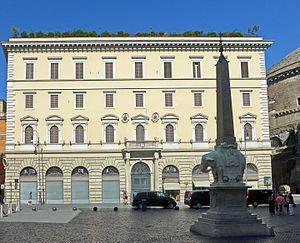
La Place de la Minerve, en italien Piazza della Minerva, est une place du centre historique de Rome, dans le rione Pigna, située à proximité du Panthéon.